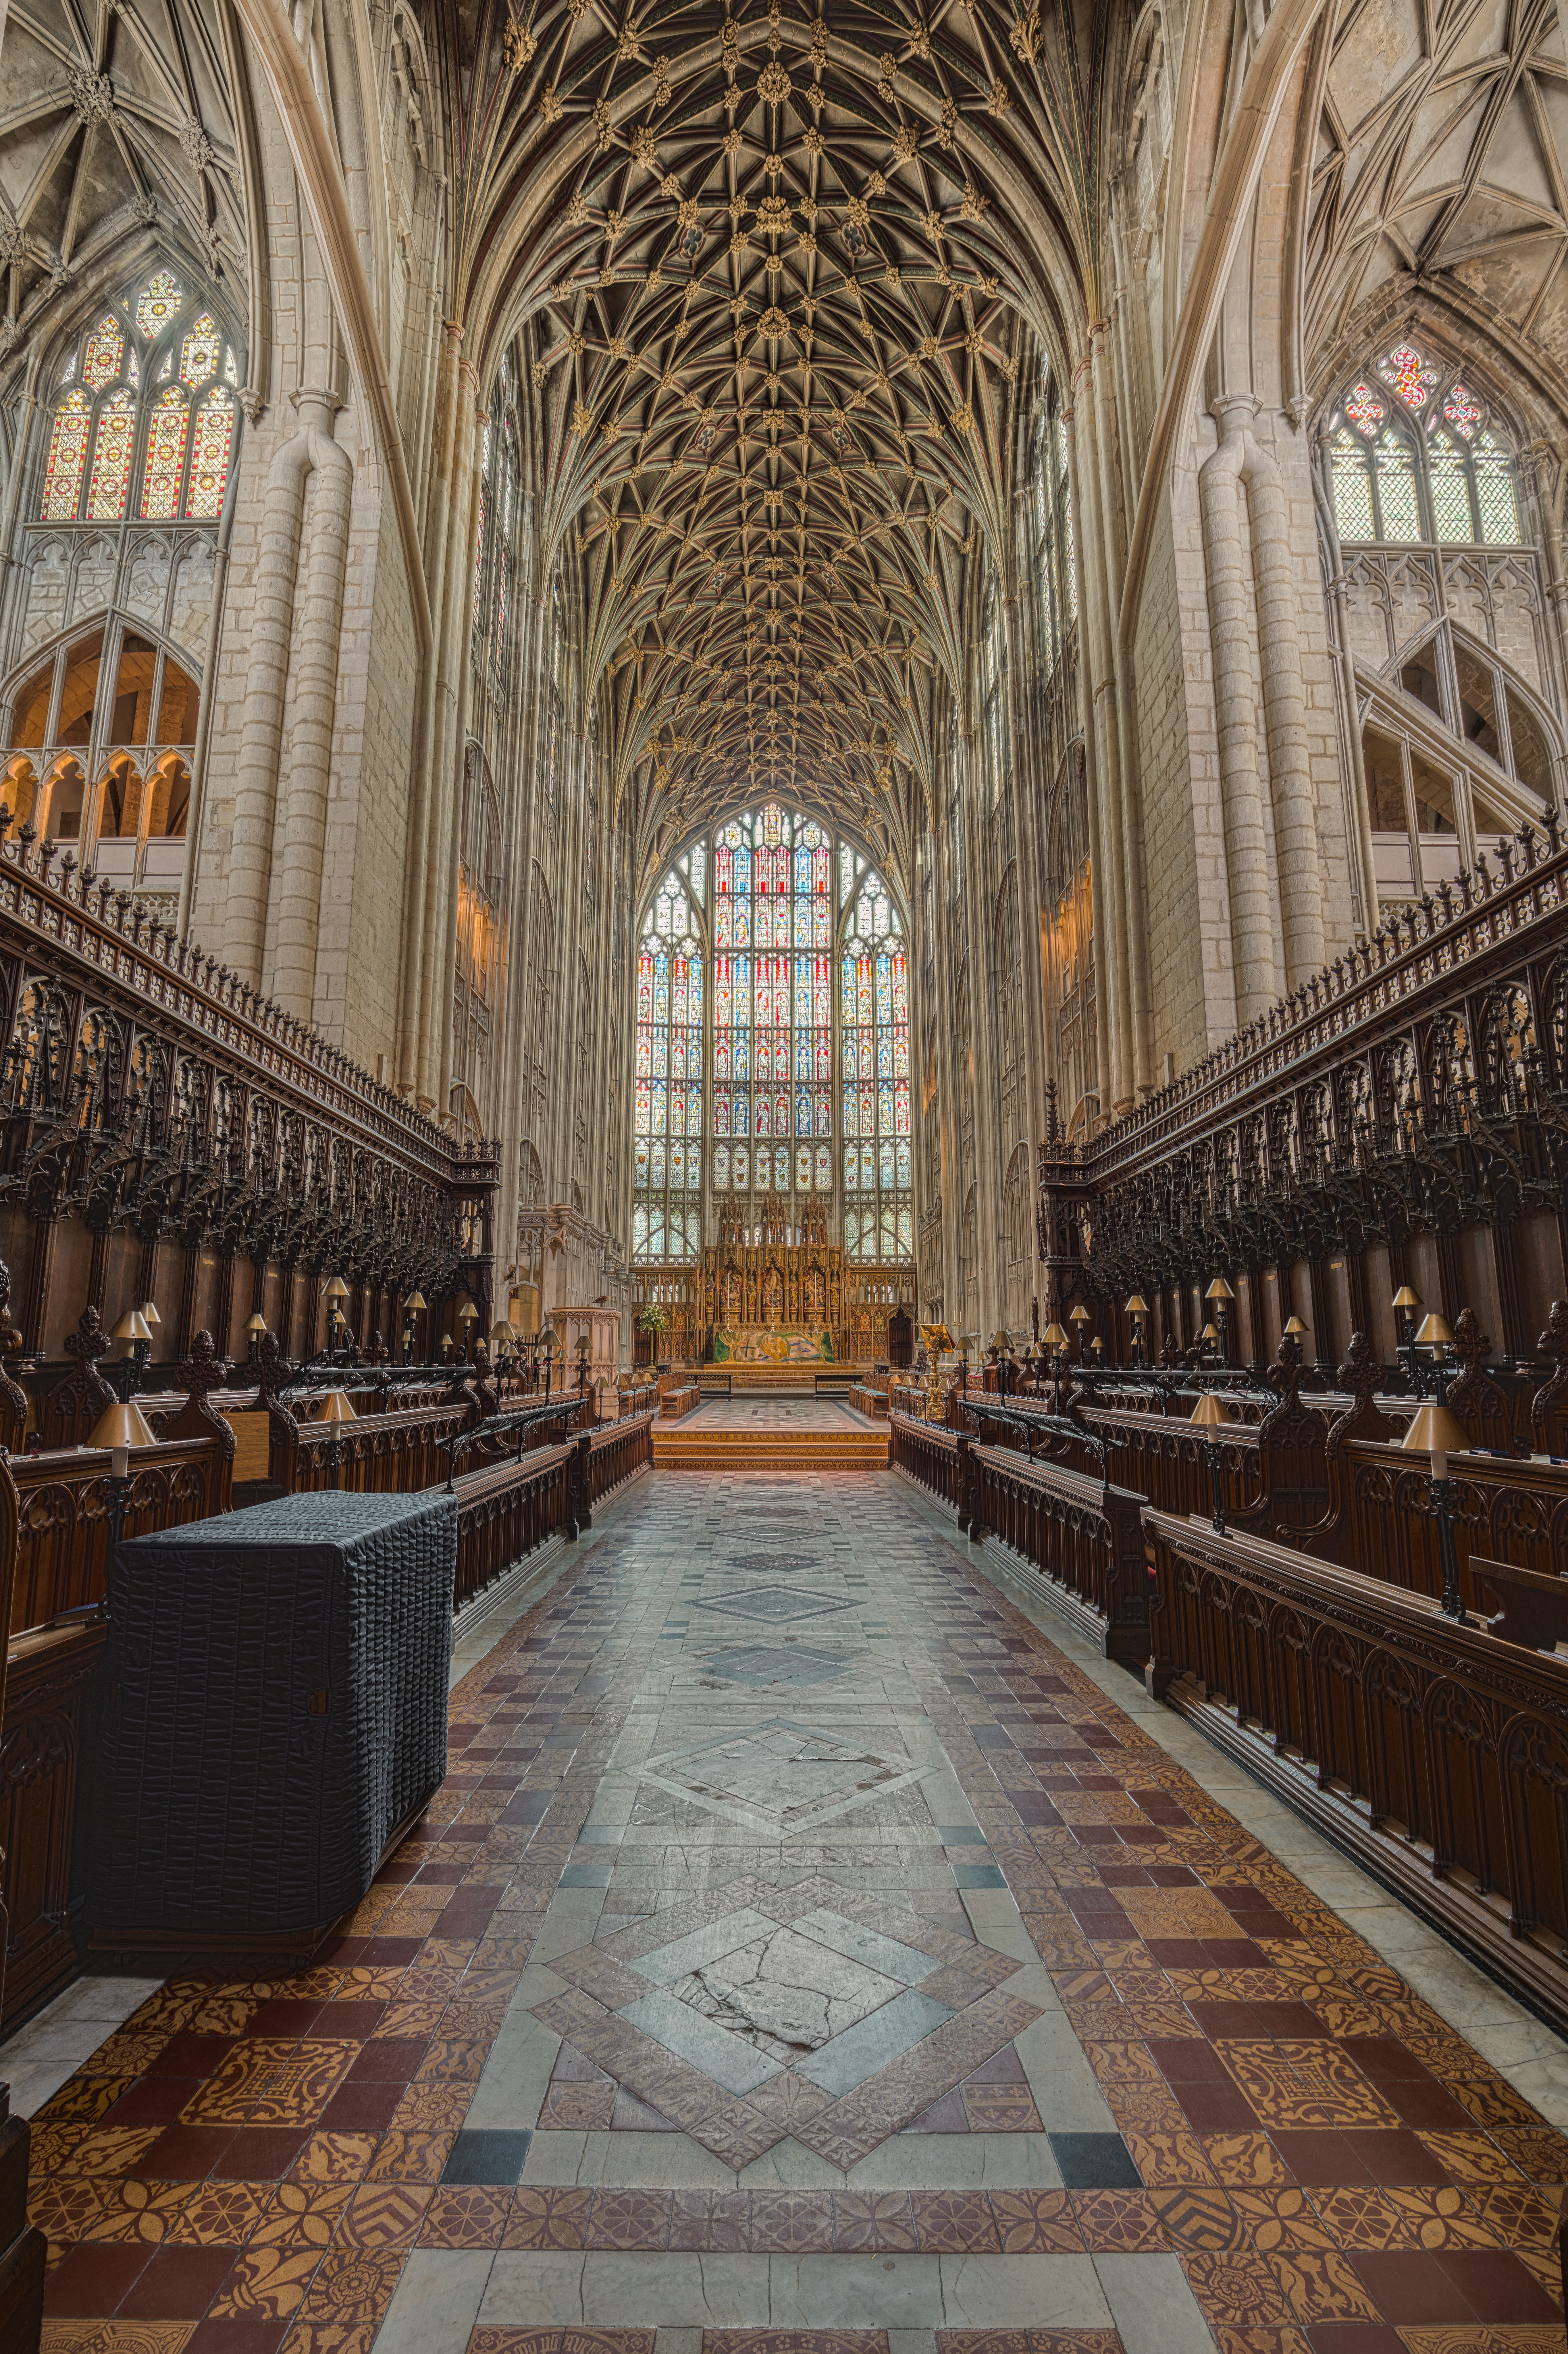
architecture, building, arch, church, cathedral, chapel, place of worship, aisle, monastery, symmetry, arcade, basilica, ancient history